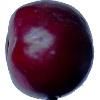
Label: Plum 2